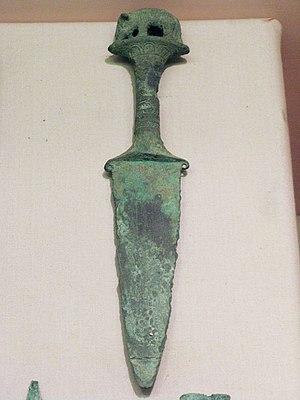
La culture de Sa Huỳnh a fleuri dans le centre et le sud de l'actuel Viêt Nam entre 1000 avant notre ère et 200 après. Des sites archéologiques de cette culture ont été découverts du delta du Mékong jusqu'à la province de Quang Binh, dans le centre du pays. Ses populations ont probablement été les prédécesseurs des Chams, un peuple austronésien fondateur en 192 du royaume de Champa. Le site de Sa Huỳnh, dans la province de Quảng Ngãi, a été découvert en 1909. Les sites de la culture de Sa Huỳnh sont riches en objets de fer produits localement, en particulier des haches, des épées, des fers de lance, des couteaux et des faucilles. Par contraste, les objets en bronze sont dominants dans les sites de la culture Dong Son dans le nord du Viêt Nam et dans le reste de la péninsule indochinoise.